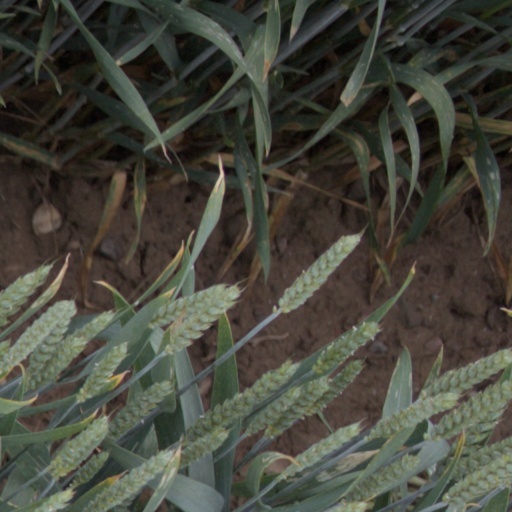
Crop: wheat